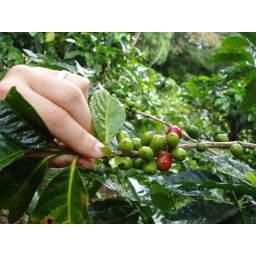
The red berries are actually really sweet with a little white coffee bean in the middle.